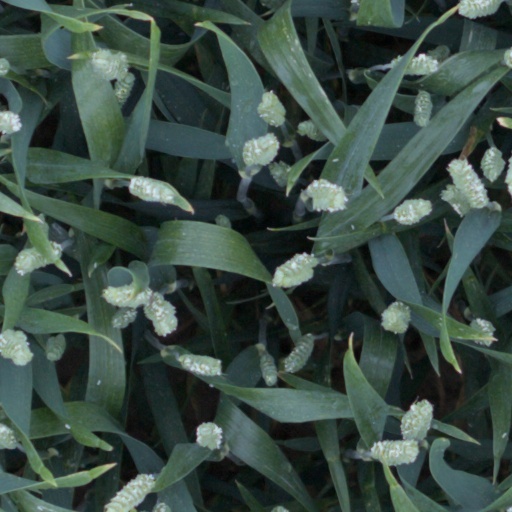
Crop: wheat